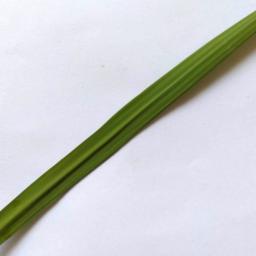
Label: Rice___Healthy